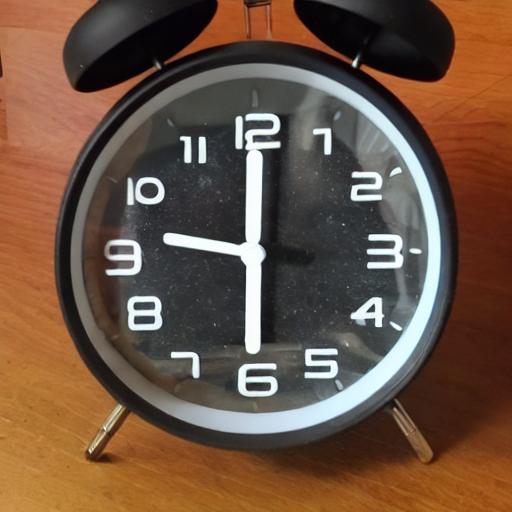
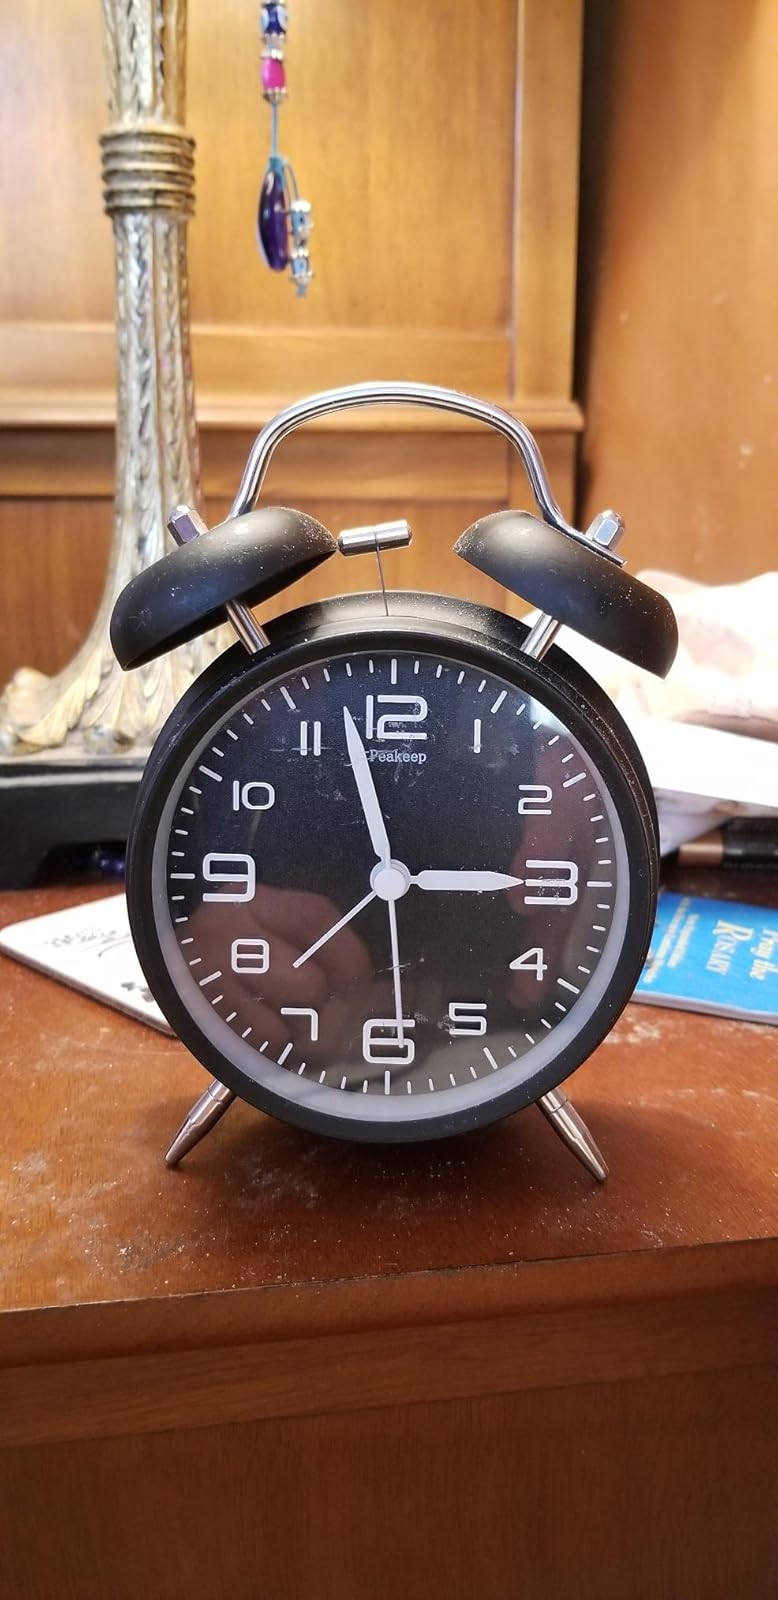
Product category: clock
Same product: no